The Lizard Lifeboat Station

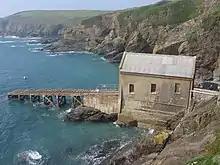
The third and final Polpeor Cove lifeboat station was built in 1914.

In 1885 a larger station was built above the high-water mark lower down in Polpeor Cove to house a larger lifeboat. The existing smaller craft, "Anna Maria" (III), was relocated to a new station at Church Cove, just east of Lizard village. (Location: )